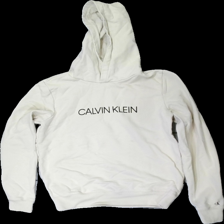
View: front
Type: Hoodie
Category: Unisex
Brand: Calvin Klein
Colors: Black, Beige
Material: 100% cotton
Pattern: Logo print
Cut: Regular
Season: All
Damage location: middle left
Damage 2 location: bottom right
Price range: 100-150
Recommended usage: Reuse
Description: beige hoodie med logga fram och bak